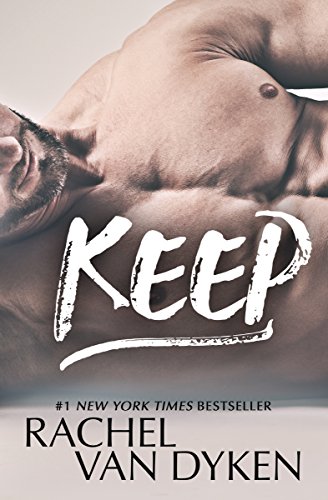
Keep (Seaside Pictures Book 2)
Category: Buy a Kindle
About the Author Rachel Van Dyken is the New York Times, Wall Street Journal, and USA Today bestselling author of regency and contemporary romances. When she's not writing she can be found drinking coffee at Starbucks and plotting her next book while watching The Bachelor. She keeps her home in Idaho with her husband, adorable son, and two snoring boxers. She loves to hear from readers! Text MAFIA to 66866 for updates on new releases.Brittany Pressley is an audiobook narrator, songwriter, and vocal producer in New York City. She has narrated several audiobooks, including works by Alyson Noel and R. L. Stine. Her notable screen credits include being a newscaster on FOX Kid's News and playing Courtney in the Fox Television Network series Swans Crossing. Pressley also has a background in theater, having played Peaseblossom in Shakespeare in the Park's production of a Midsummer Night's Dream, and Maria in The Sound of Music for Carey Productions. She has also done both regional and national commercial spots and PSAs for TV and Radio, including MasterCard, Nickelodeon, and MTV.Peter Coleman graduated with a BFA from NYU Tisch. He has narrated several audiobooks, A&E's "Animal House: The Inside Story", hundreds of how-to instructional videos for Howcast Media, and read many Harry Potter titles to his young cousins at bedtime. He has seen the country in two theatrical tours, performed in 40 states, and acted in well over a hundred screen projects, including short films, feature films, and web shows.
Features: My name is shouted on rooftops.It's written on bras, on the inside of bathroom stalls, hell my name is everywhere.To say my name is to experience an orgasm without ever leaving your damn house. My name is Zane "Saint" Andrews. I'm sex. I'm a rock god. I'm also...a virgin.What they don't know won't kill them right? Give the people what they want. And what they want is the idea of me; the pleasure they gain at listening to my song and knowing without a doubt I'm talking about them and only them.It worked for a while. Until a nerdy girl with glasses falls at my feet, literally, and suddenly I don't want to be Saint anymore, what I want? What I really need? Is to be kept. By her. This is a rockstar romance with lots of kissing, sex, funny one liners, and life from a different angle. I hope you guys enjoy, and remember, it's all about the mallow.